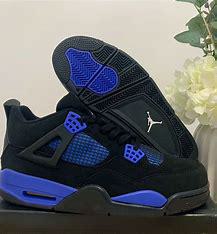
Brand: Jordan
Model: 4 Retro